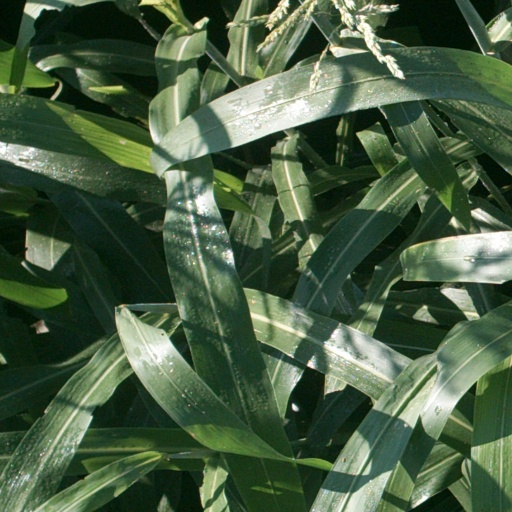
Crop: sorghum